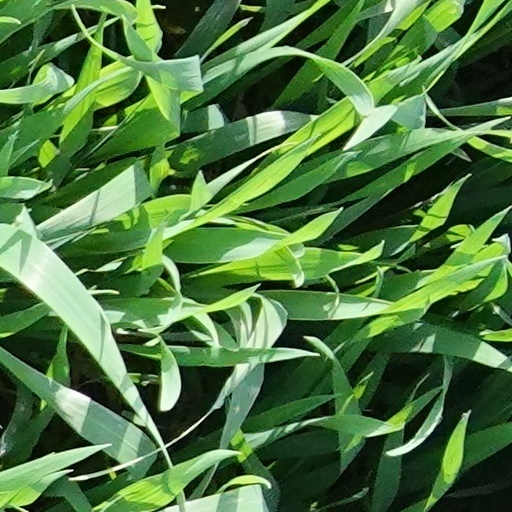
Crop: wheat